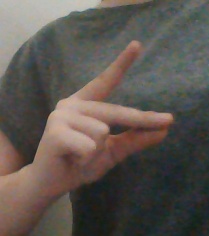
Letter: ta